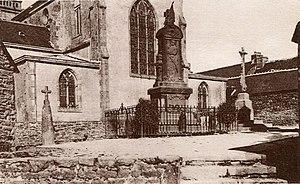
Le monument au morts de Saint-Thurien, le calvaire et la stèle christianisée dite du Père Maunoir situés près de l'église (carte postale ancienne)
Saint-Thurien [sɛ̃tyʁjɛ̃] est une commune du département du Finistère, dans la région Bretagne, en France.